Sudanese Greeks

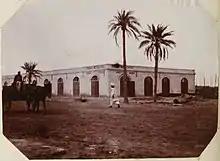
"Cosmos Metaxatos ready made clothes depot" in Khartoum, 1903

When Kitchener's forces defeated the Mahdist army in 1898, they counted a community of 87 Greeks in Omdurman, including non-Greek family members. Many of them, like their dean Dimitri Kokorembas and the later chronicler Nicolas Papadam, chose to remain in the British-dominated Anglo-Egyptian Sudan.